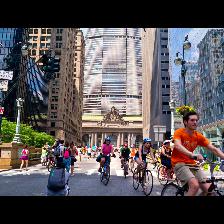
Label: Human